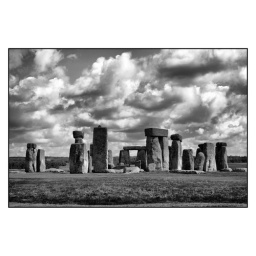
The stones in black and white